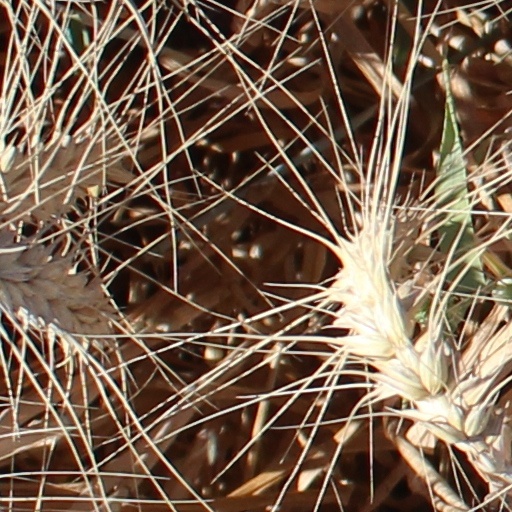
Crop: wheat